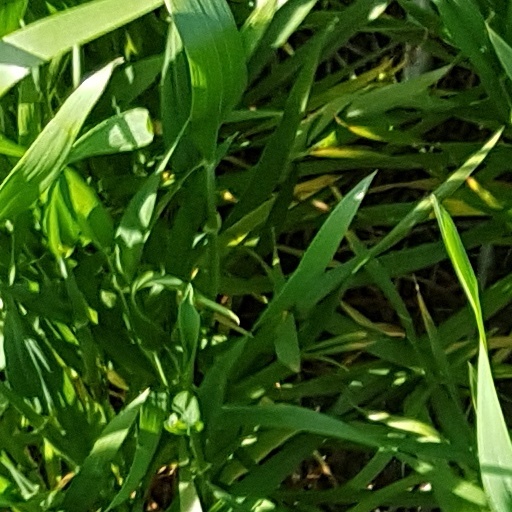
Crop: wheat